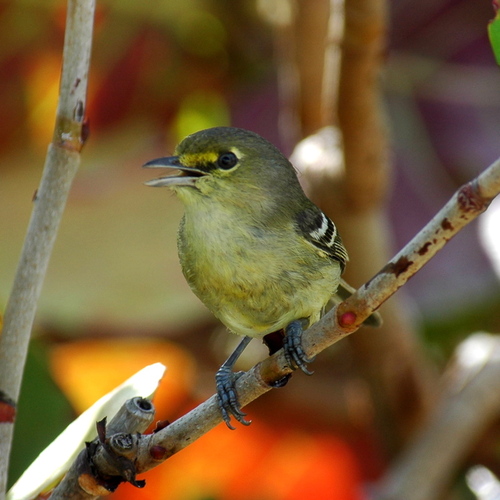
a small bird has a short rounded crown, a short black bill, and a round belly with golden feathers.
this bird is a beautiful yellow tone with black and white striped wings.
yellow and black colored bird with small pointed beaka small greenish yellow bird, with a short thick beak, black and white wing stripes, and large black feet for it's body size.
bird is small with a tiny bill, its yellow and black.
this is a small green body and breast, with black and white layered wings and a grey beak.
this bird is yellow and brown in color, with a sharp beak.
the small bird has a black pointed bill, and a breast comprised of green and yellow tones.
the bird is small and yellow with white wingbars and a short beak.
a small green bird, with 2 white wingbars, and a pointed bill.
Species: Blue Winged Warbler